David Lary

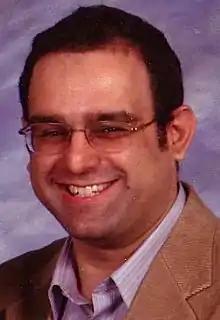

David J. Lary (born 7 December 1965) is a British-American atmospheric scientist interested in applying computational and information systems to facilitate discovery and decision support in Earth system science. His main contributions have been to highlight the role of carbonaceous aerosols in atmospheric chemistry, heterogeneous bromine reactions, and to employ chemical data assimilation for satellite validation, and the use of machine learning for remote sensing applications. He is author of AutoChem, NASA release software that constitutes an automatic computer code generator and documentor for chemically reactive systems. It was designed primarily for modeling atmospheric chemistry, and in particular, for chemical data assimilation. He is author of more than 200 publications receiving more than 6,000 citations.